House Flipper

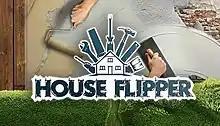

House Flipper is a simulation game developed by Empyrean and published by Frozen District and PlayWay for macOS, Windows, PlayStation 4, Xbox One, and Nintendo Switch. It was initially released on 17 May 2018. A mobile version, entitled House Flipper: Home Design, was released for Android and iOS in October 2020. A sequel, "House Flipper 2", was released in December 2023.